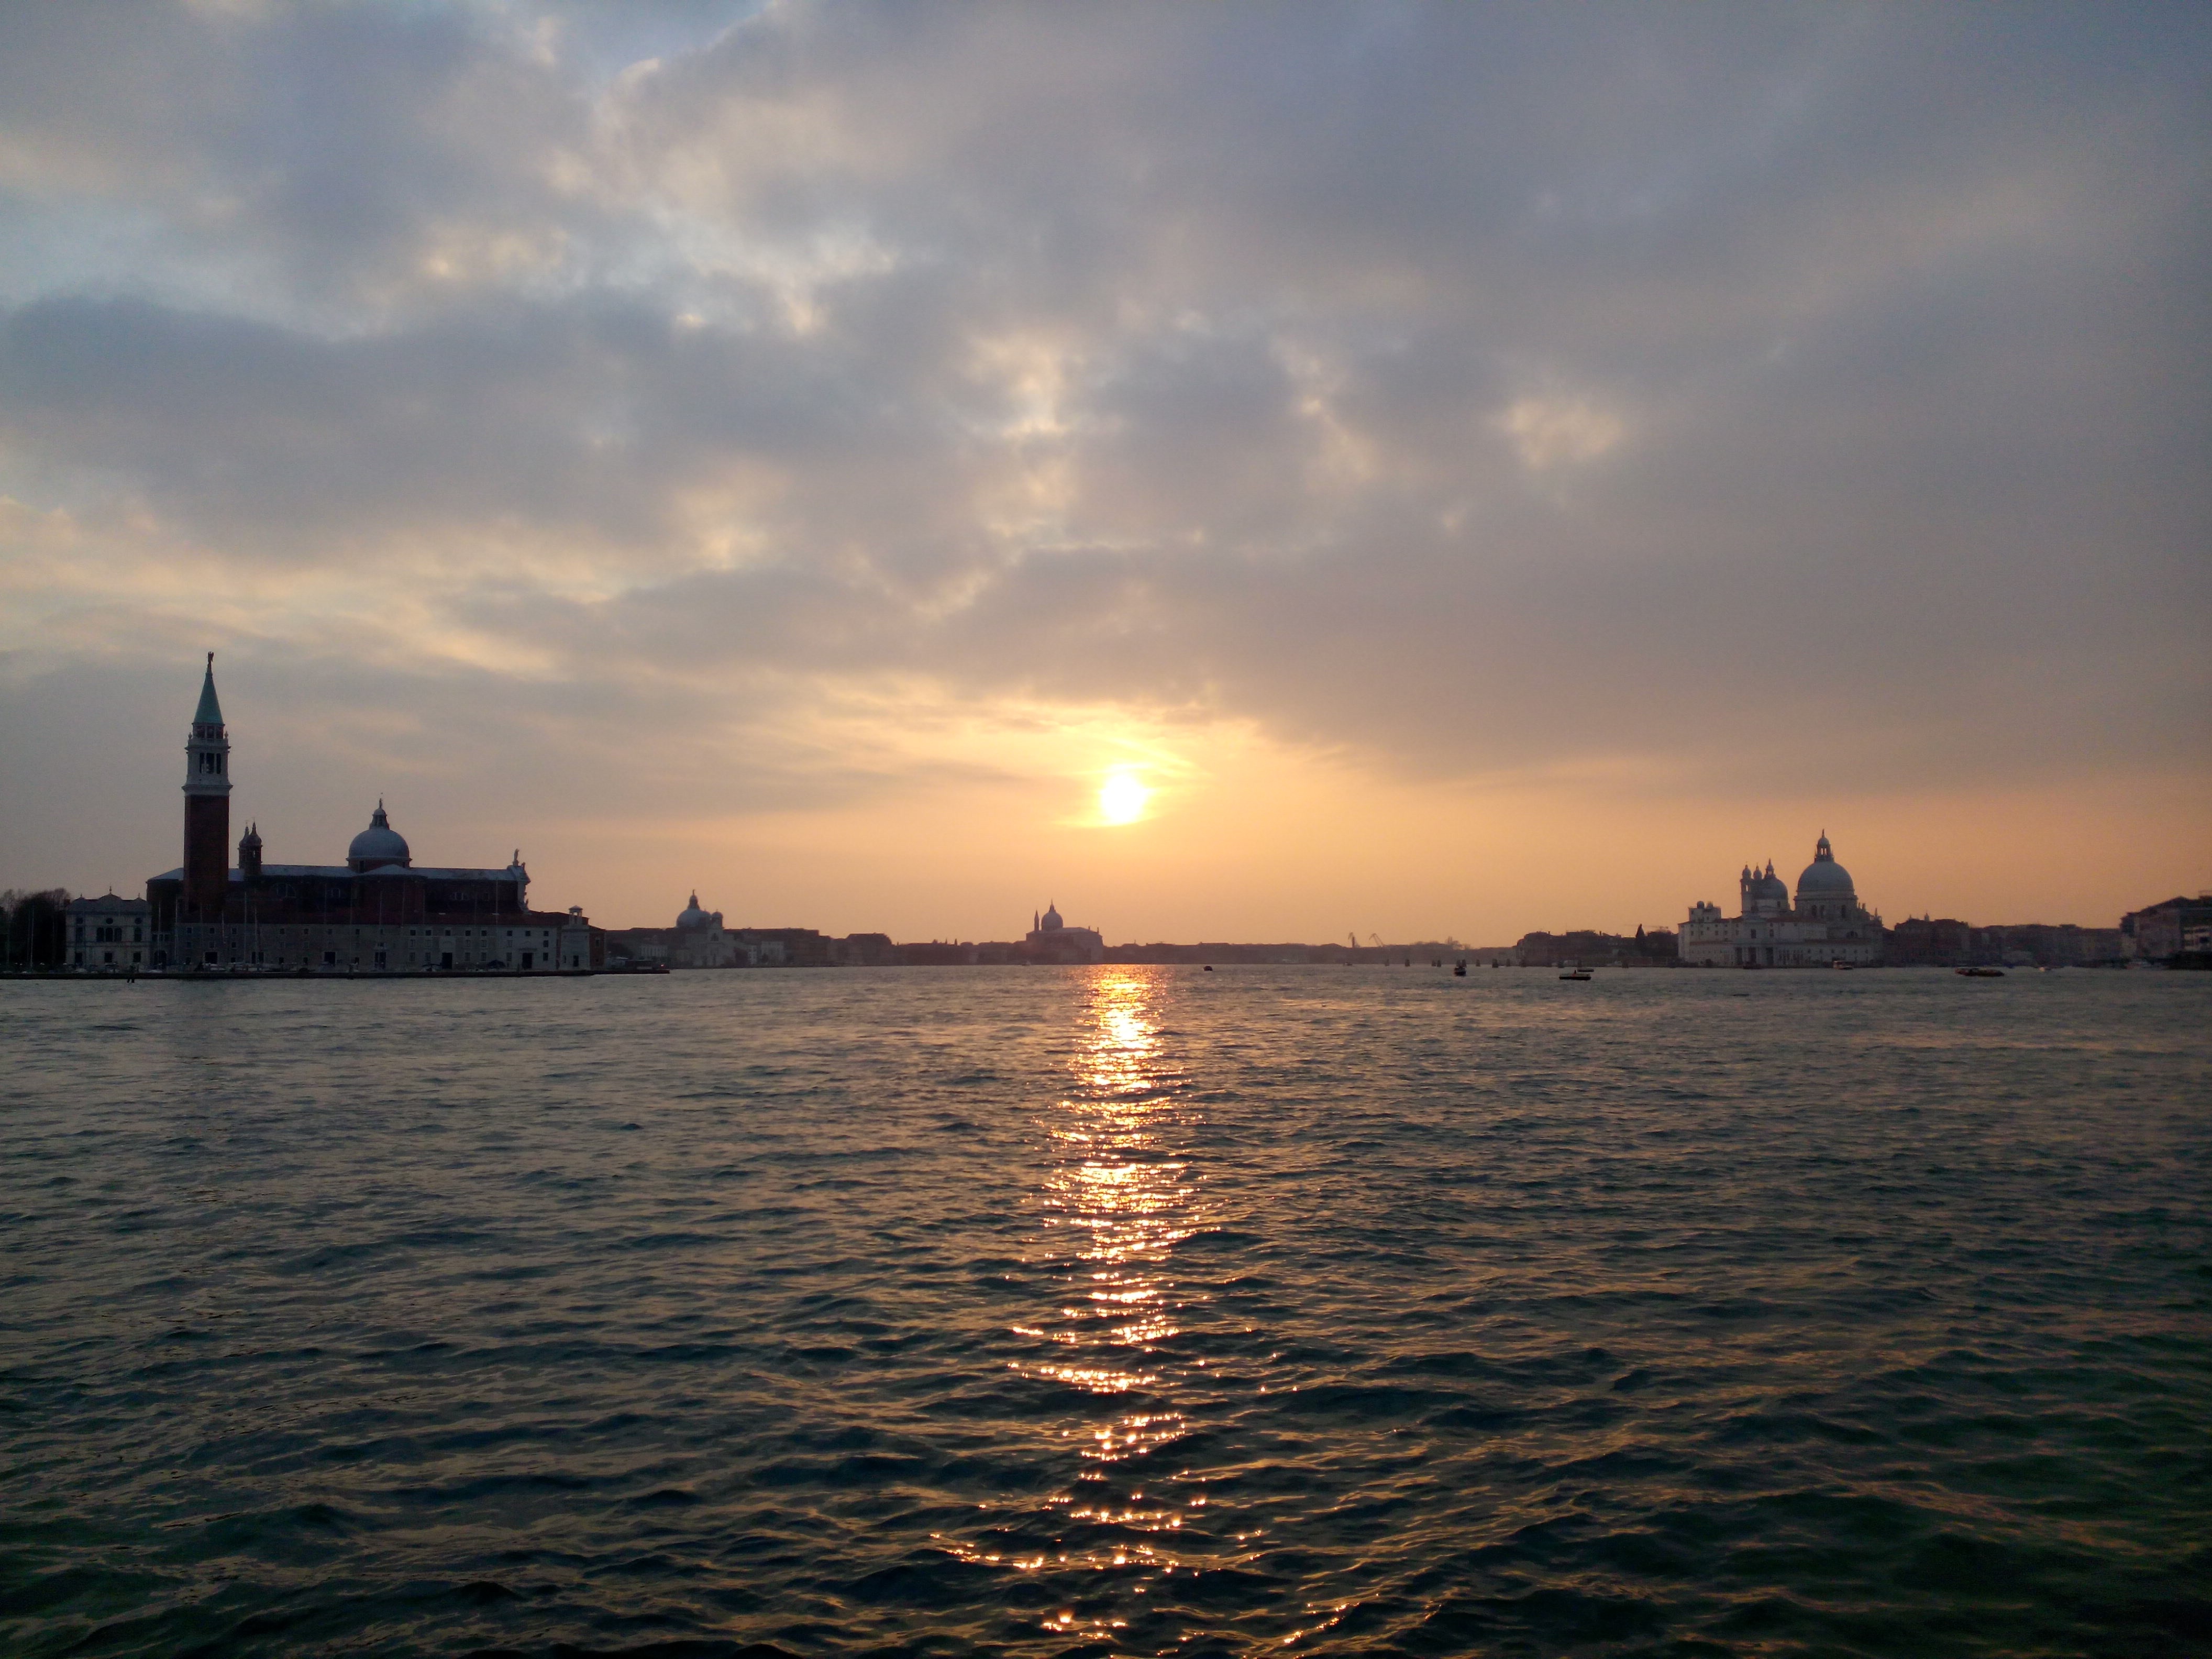
sea, ocean, horizon, cloud, sunrise, sunset, sunlight, morning, dawn, dusk, evening, reflection, vehicle, tower, bay, afterglow